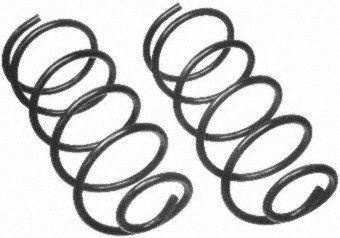
Moog 6452
Brand: Moog
Brand: Moog Part Number: 6452
Category: Arts & Entertainment > Hobbies & Creative Arts > Musical Instrument & Orchestra Accessories > Musical Keyboard Accessories > Musical Keyboard Stands